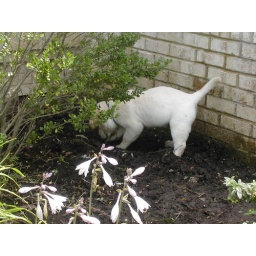
Lilly digging in my mom's flower bed